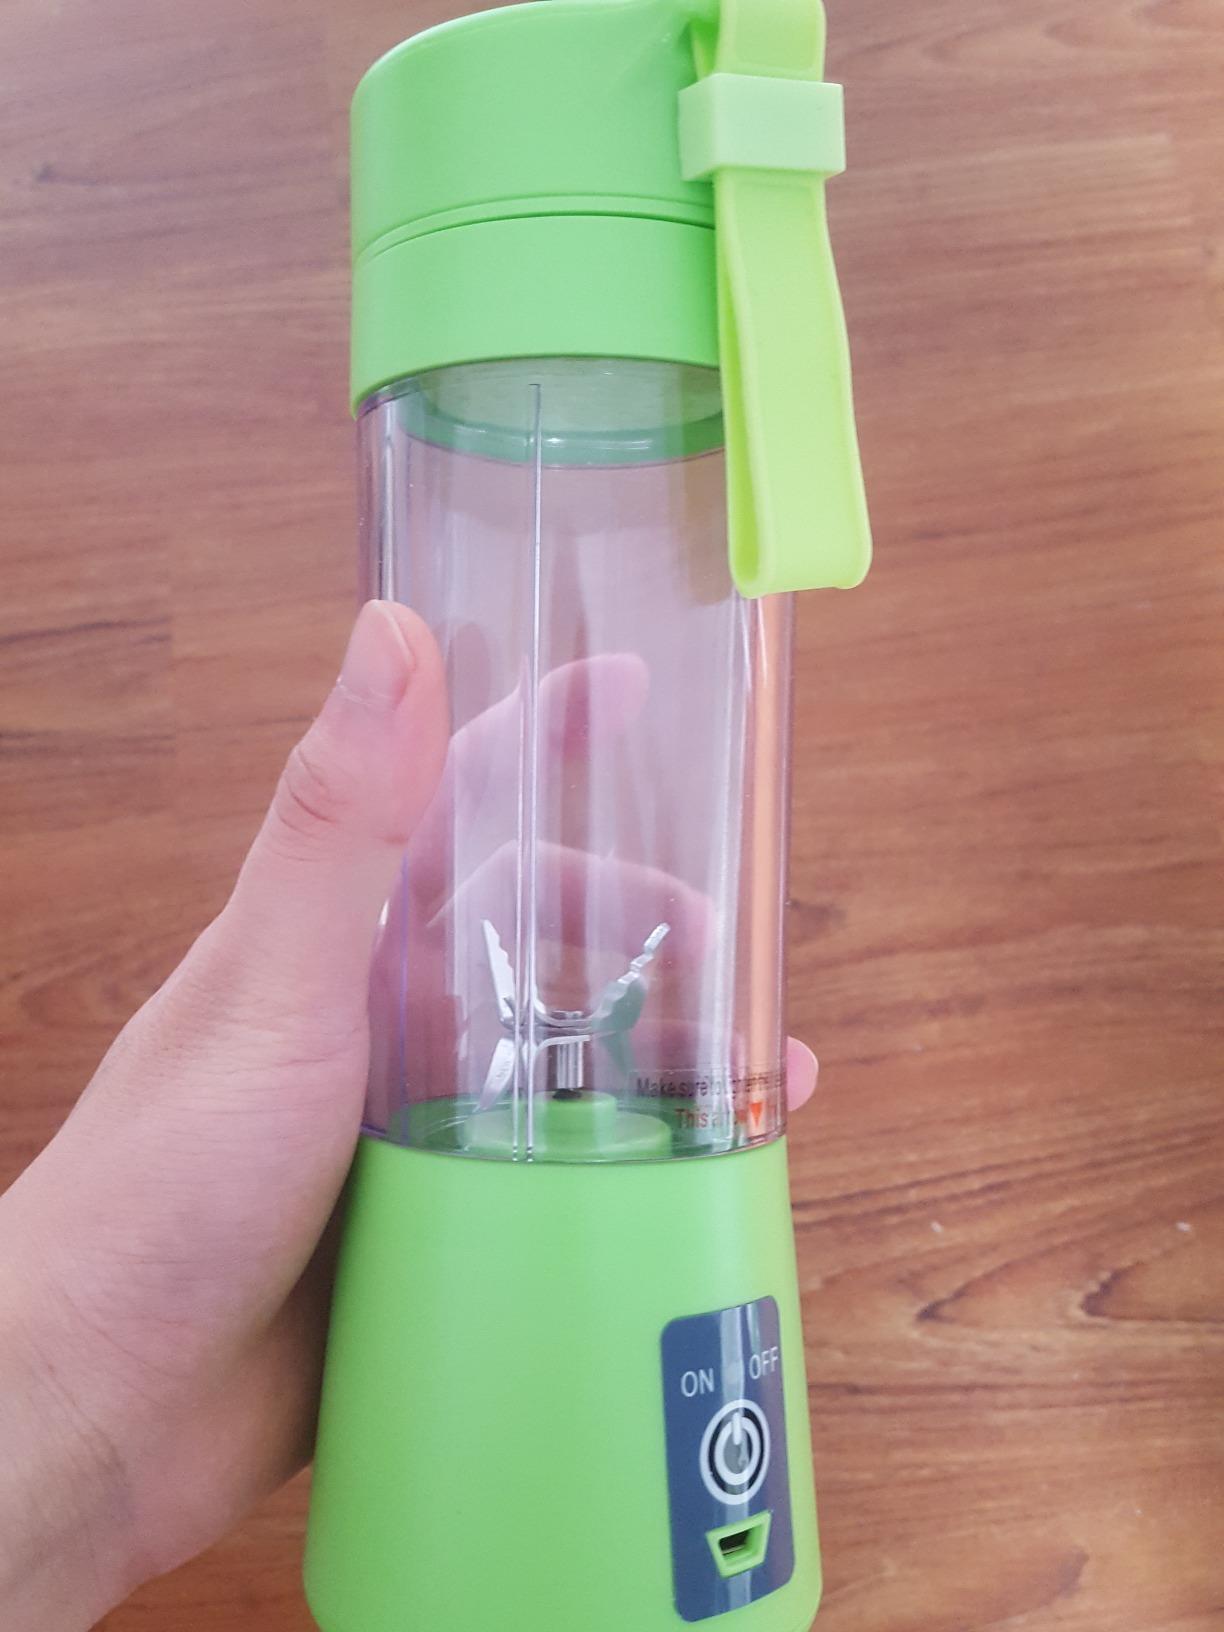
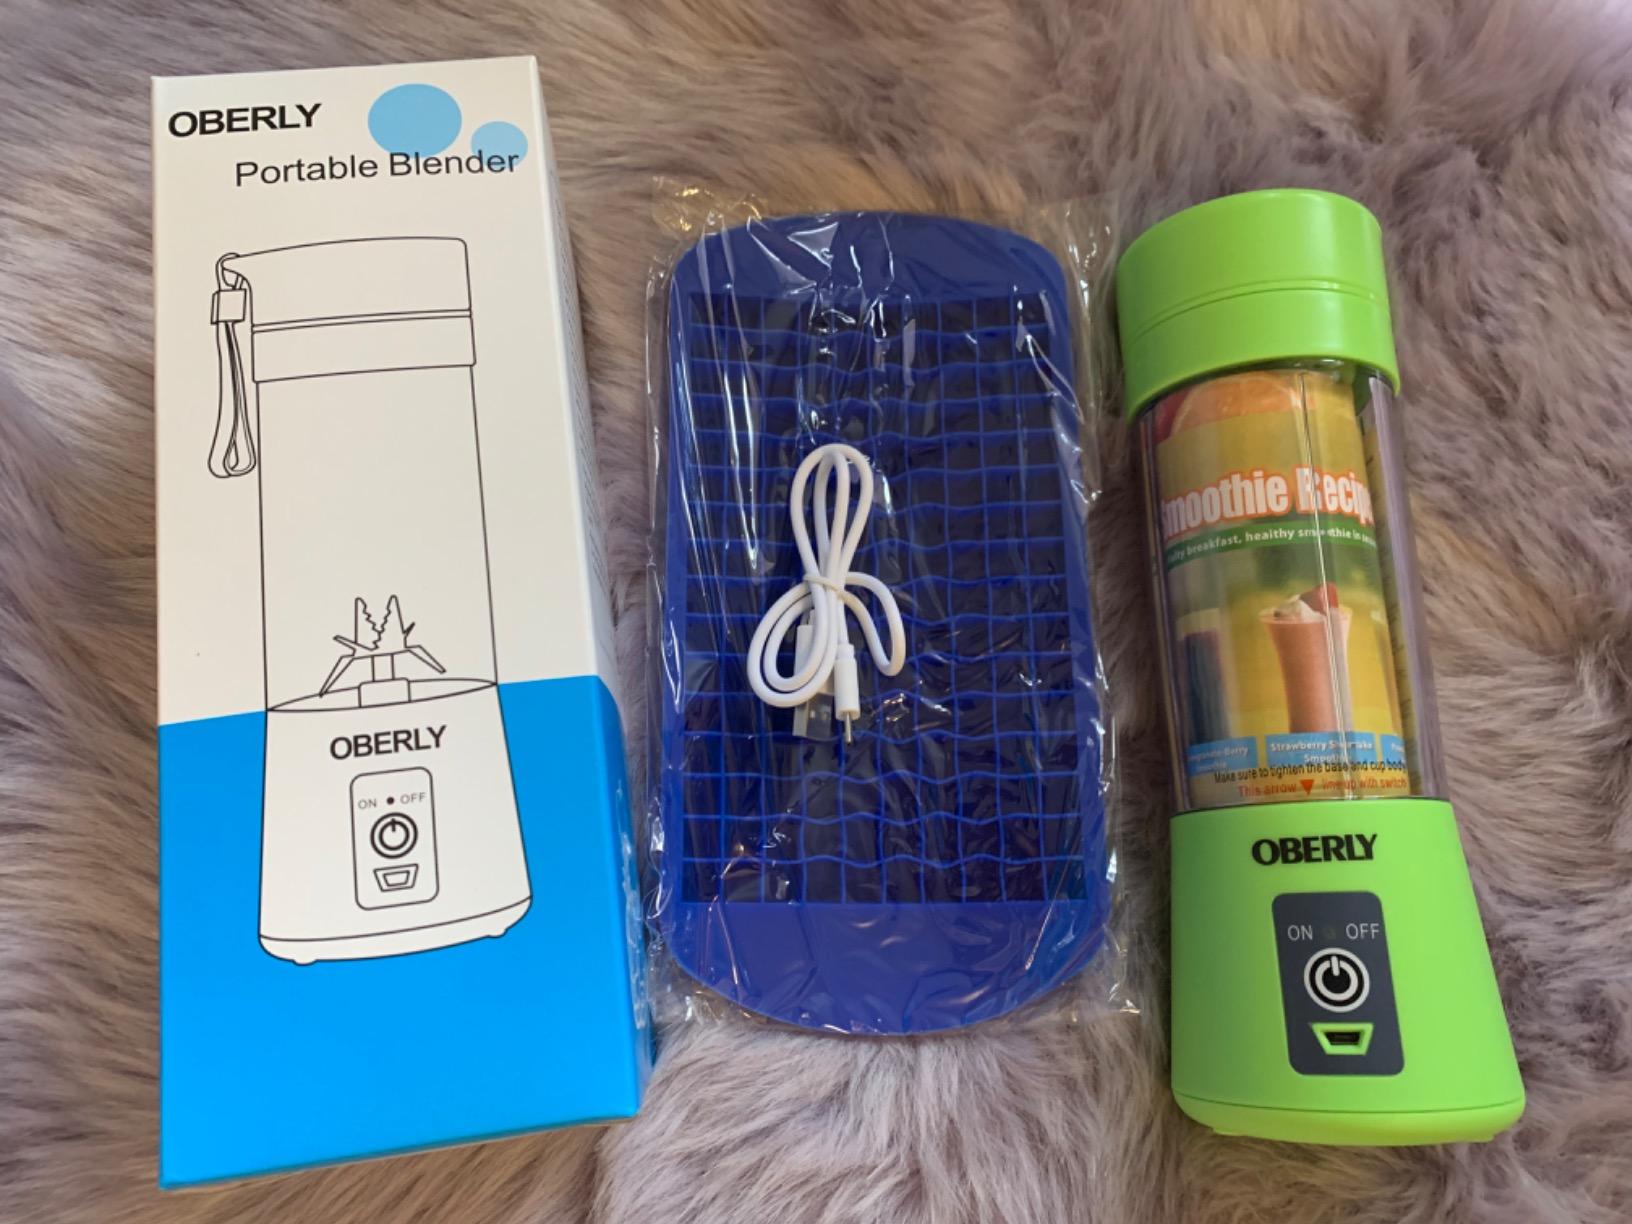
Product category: items_blender
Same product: no